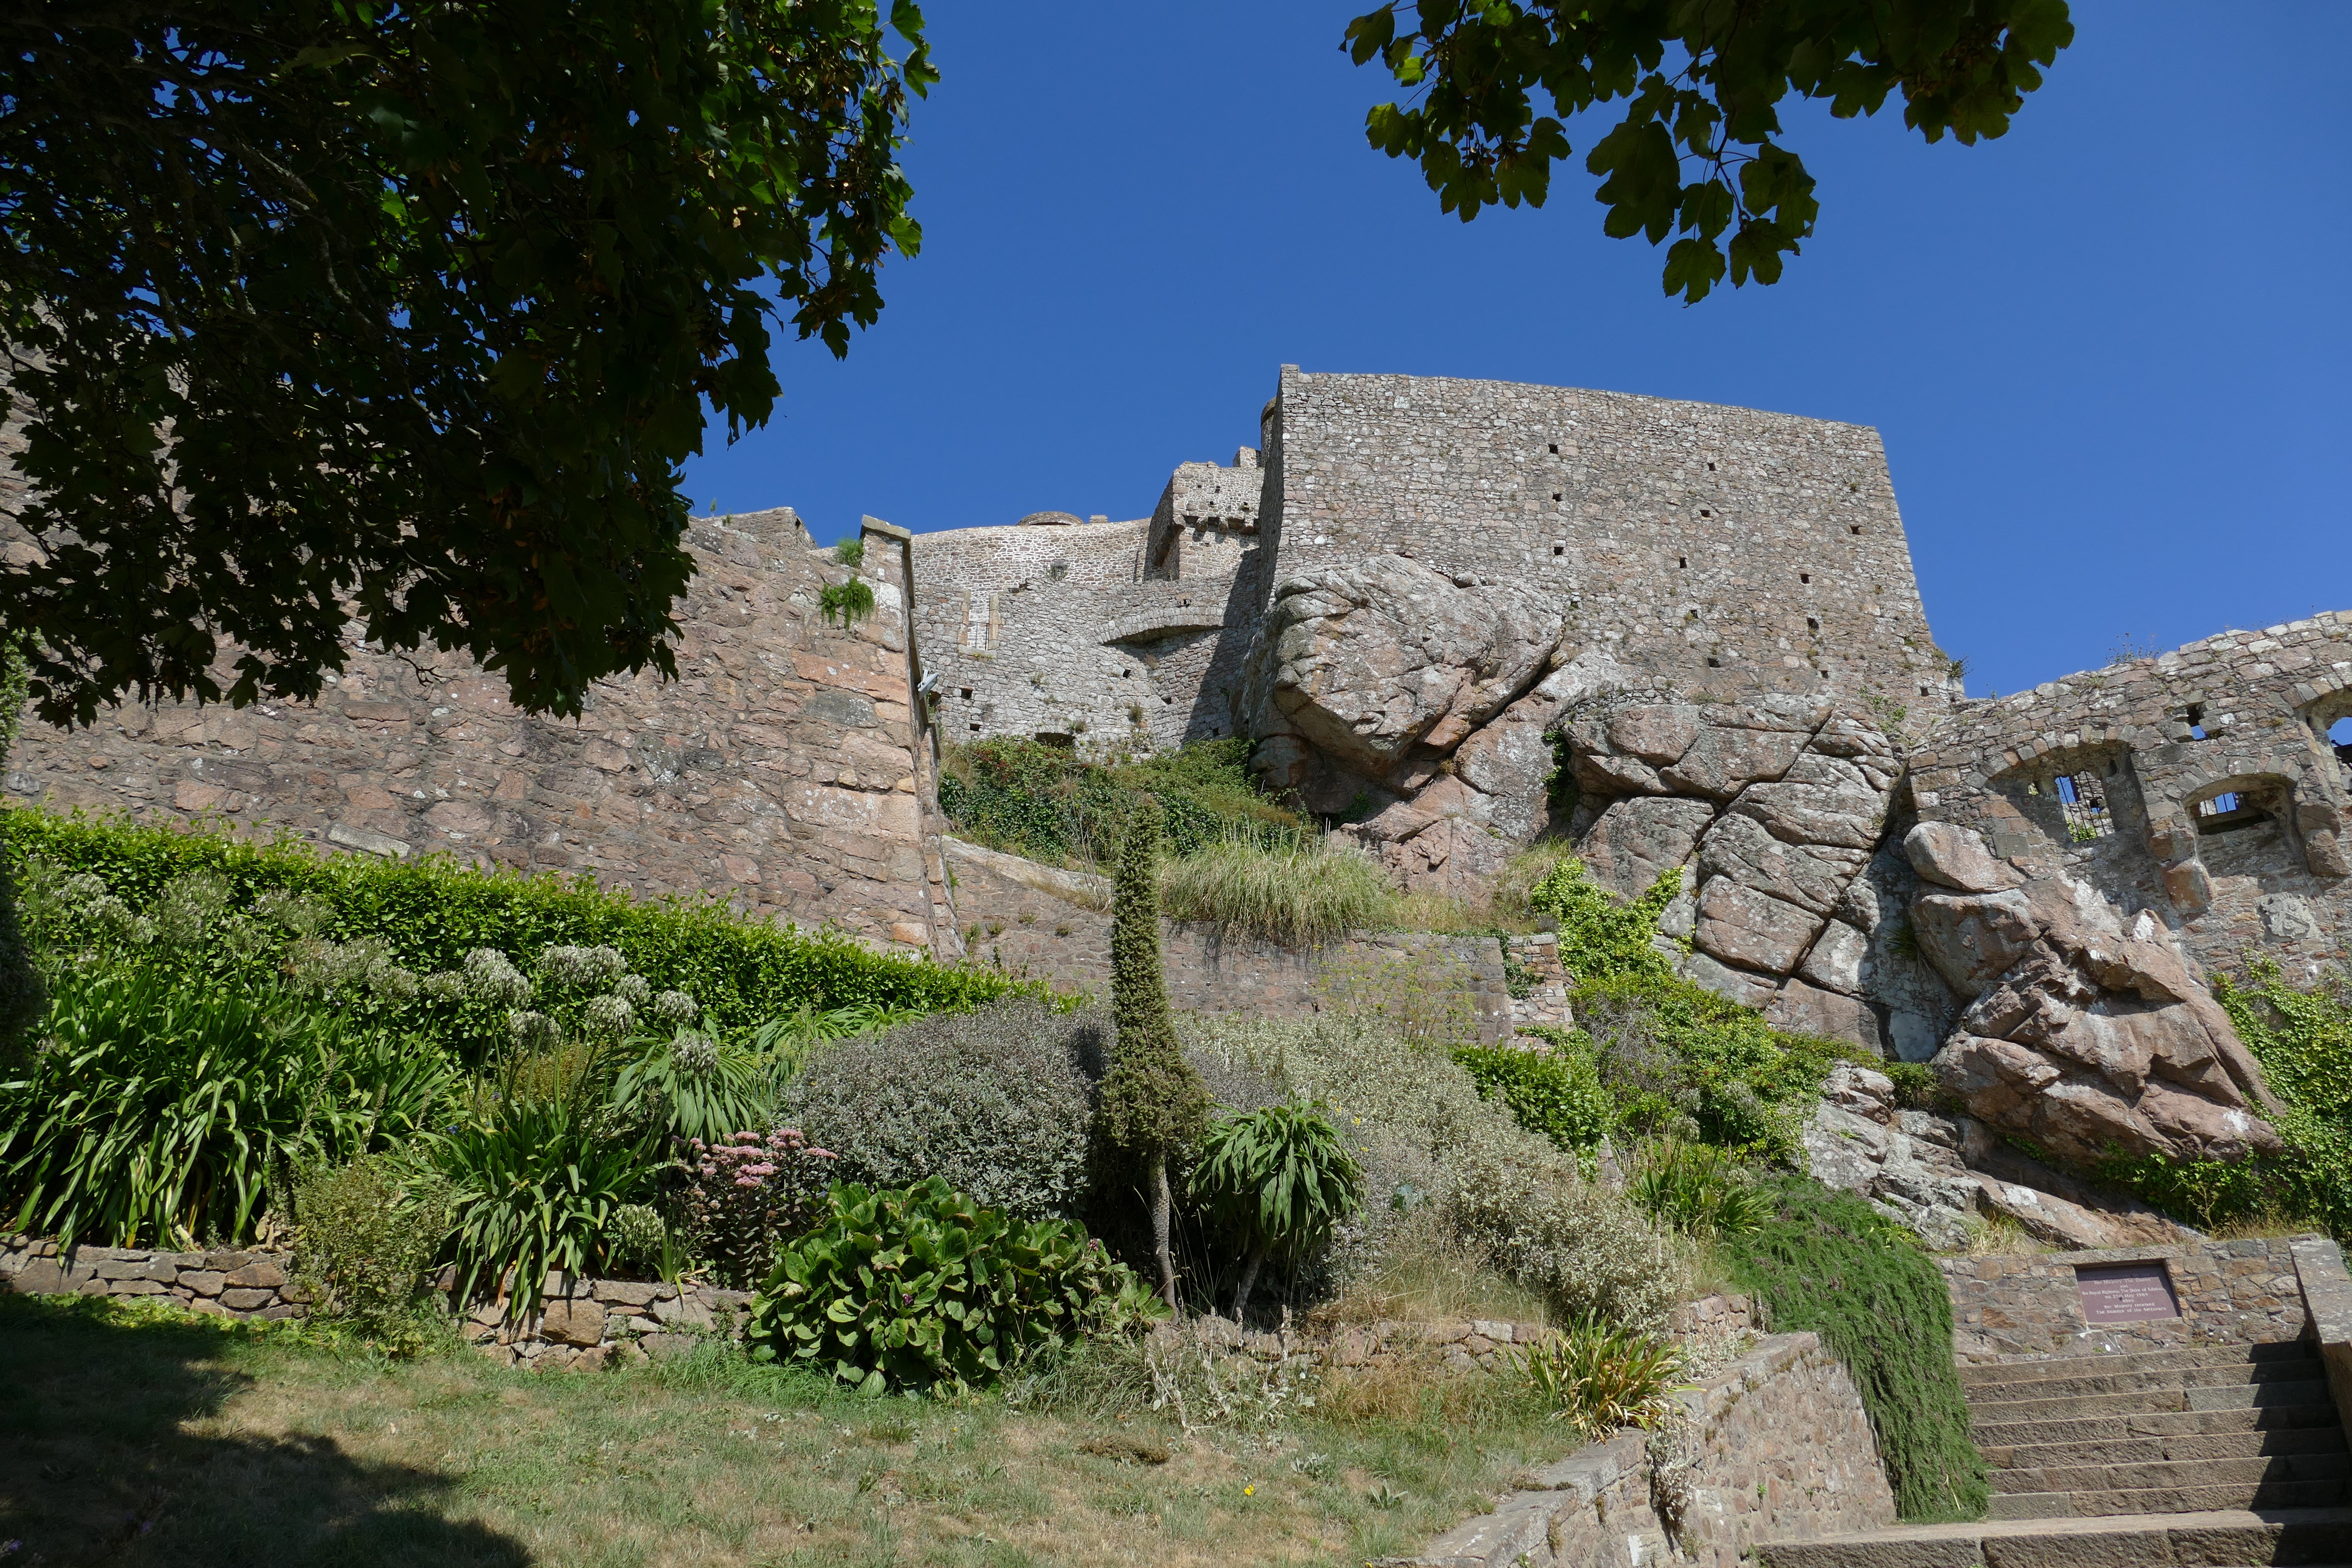
rock, mountain, view, building, wall, vacation, village, castle, port, fortification, tourism, england, fortress, ruins, monastery, outlook, estate, historically, jersey, united kingdom, archaeological site, channel islands, island of jersey, substantiate, orgueil, gorey, historic site, ancient history